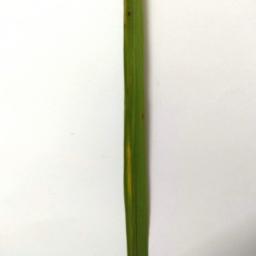
Label: Rice___Brown_Spot